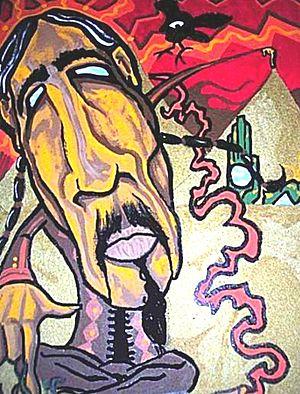
Don Juan Matus est le personnage central des ouvrages de Carlos Castaneda, dont l'existence pourrait être fictive et qu'il aurait rencontré alors qu'il effectuait des recherches anthropologiques au Mexique, près de la frontière américaine. Don Juan lui aurait révélé son identité de sorcier et aurait prétendu avoir reçu la connaissance chamanique du fonctionnement de l'univers par une longue lignée de Naguals, dont le pouvoir de changer d'état de conscience et de devenir un « homme de connaissance », capable de vivre en parfaite symbiose avec les forces de l'univers.
Le chamanisme se présente comme une pratique centrée sur la médiation entre les êtres humains et les esprits. C'est le chaman qui incarne cette fonction, dans le cadre d'une interdépendance étroite avec la communauté qui le reconnaît comme tel et pour laquelle il intercède auprès des esprits.